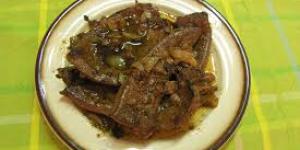
higado de ternera con pimientos verdes fritos